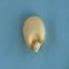
Maize quality: Good